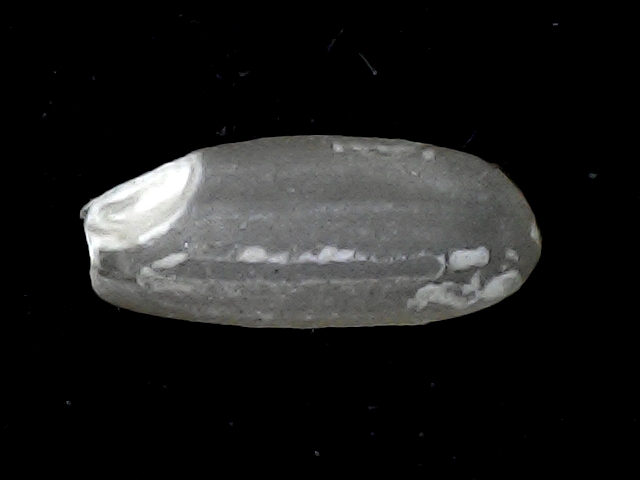
Rice variety: BD91